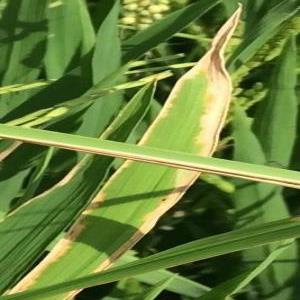
Disease: Bacterialblight